AMP Square

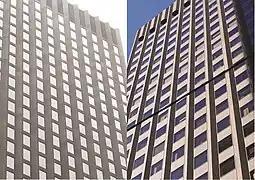
CBS Building and AMP Tower facades

With the surge of growth seen in major western cities emerging after the end of World War II, a demand for large scale high-rise office accommodation using modern technologies developed.